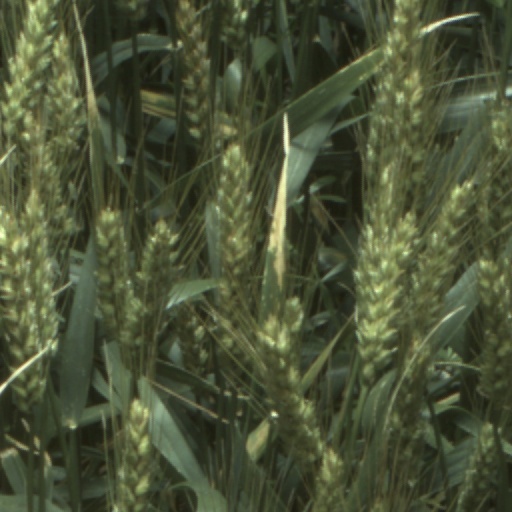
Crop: wheat